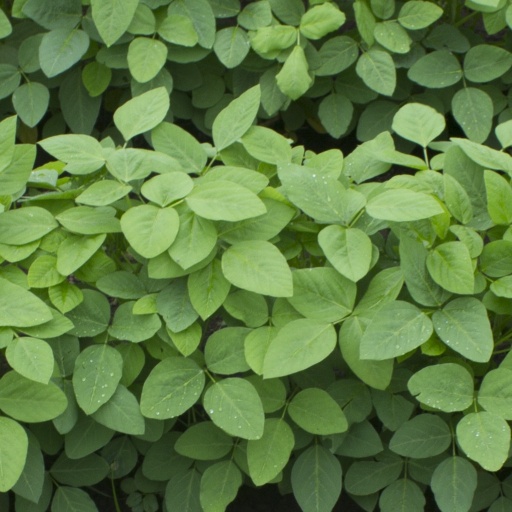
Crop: soybean